Schondorf

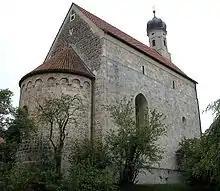
Jakobskirche in Schondorf

Schondorf was first mentioned in 751 as a count Engildeo from the noble family of Huosi including its goods delivered in "Scondorf" the Benediktbeuern Abbey. This property was in course of time lost. Subsequently, there was a local Nobility. These built Jacob's Church in 1150. In Oberschondorf, the present church in 1284 by the Bavarian duke to the Dießen Abby was given.